Juan Nepomuceno Guerra

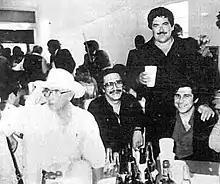
Nepomuceno Guerra pictured on far left

Juan Nepomuceno Guerra Cárdenas (July 18, 1915 – July 12, 2001) was a Mexican drug lord who founded and led the Gulf Cartel for over 50 years. He is often considered the "godfather" of U.S–Mexico border cartels.